Maximum Fantastic Four

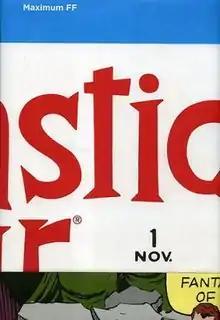
First edition (publ. Marvel Comics)

Maximum Fantastic Four is a 224-page coffee table art book focused on the art of Jack Kirby in 1961's "Fantastic Four" #1. The project was conceived and orchestrated by Walter Mosley. It has been reprinted numerous times.